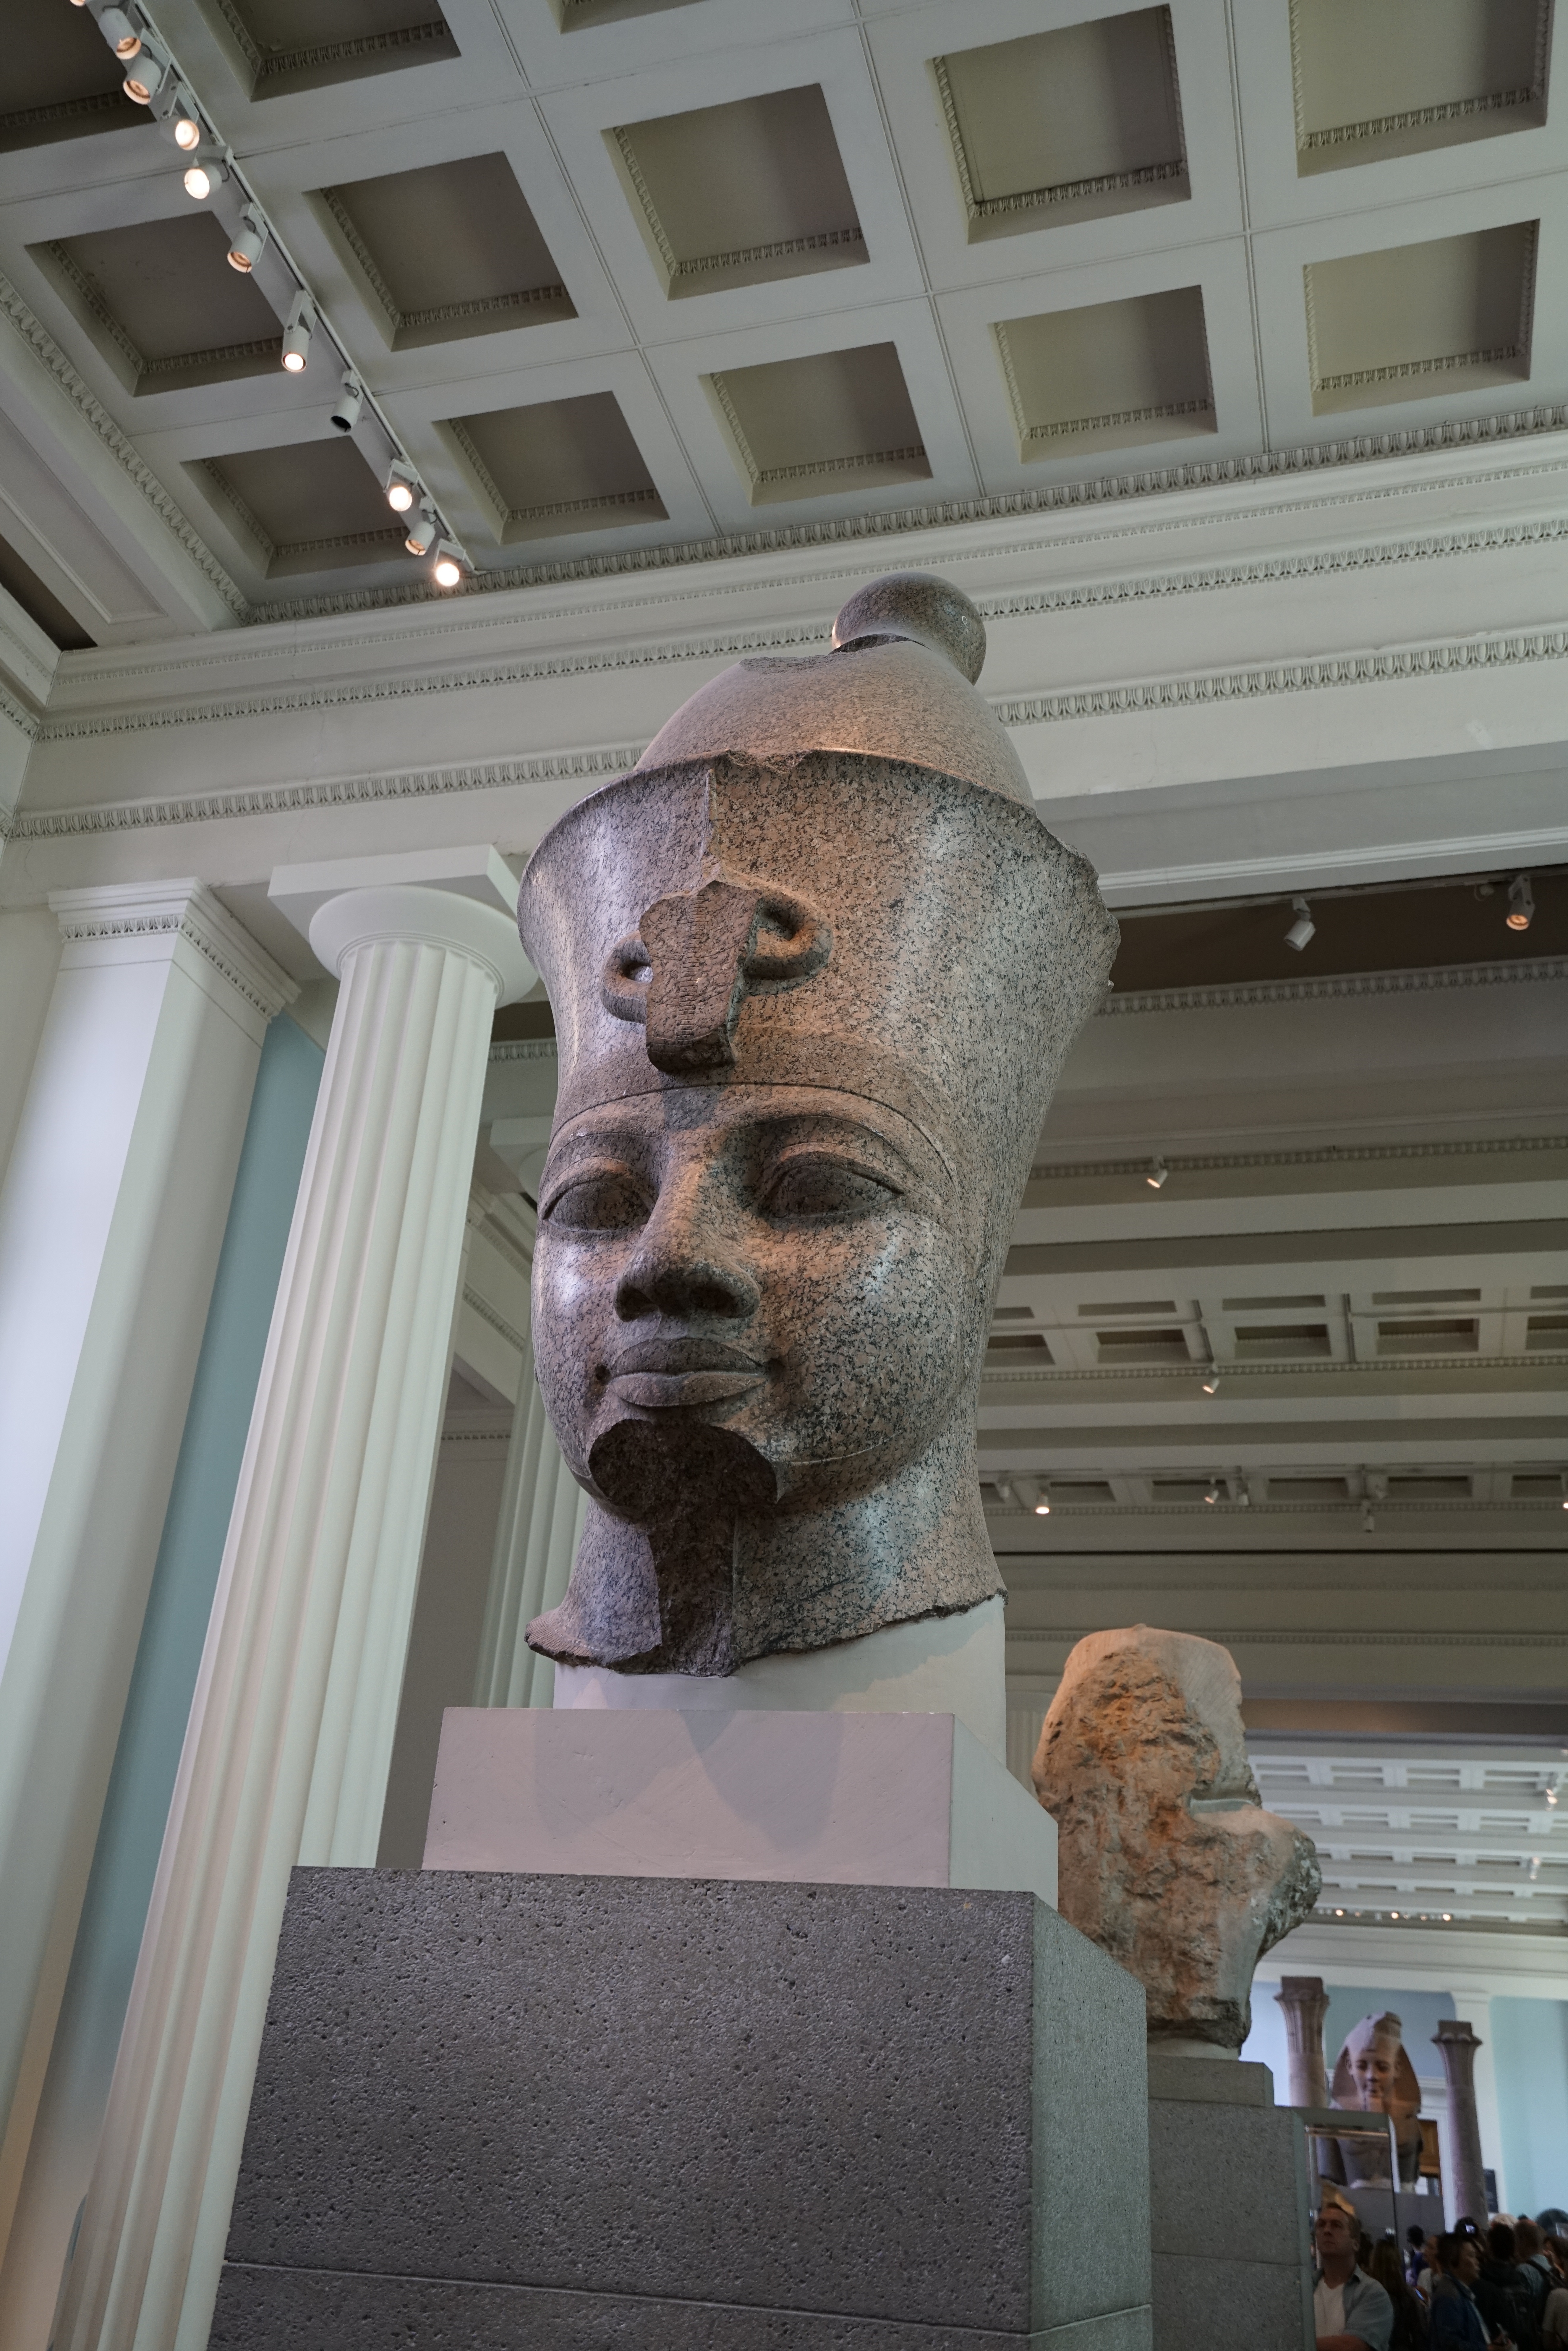
monument, statue, sculpture, london, art, temple, tourist attraction, carving, the british museum, cultural relic